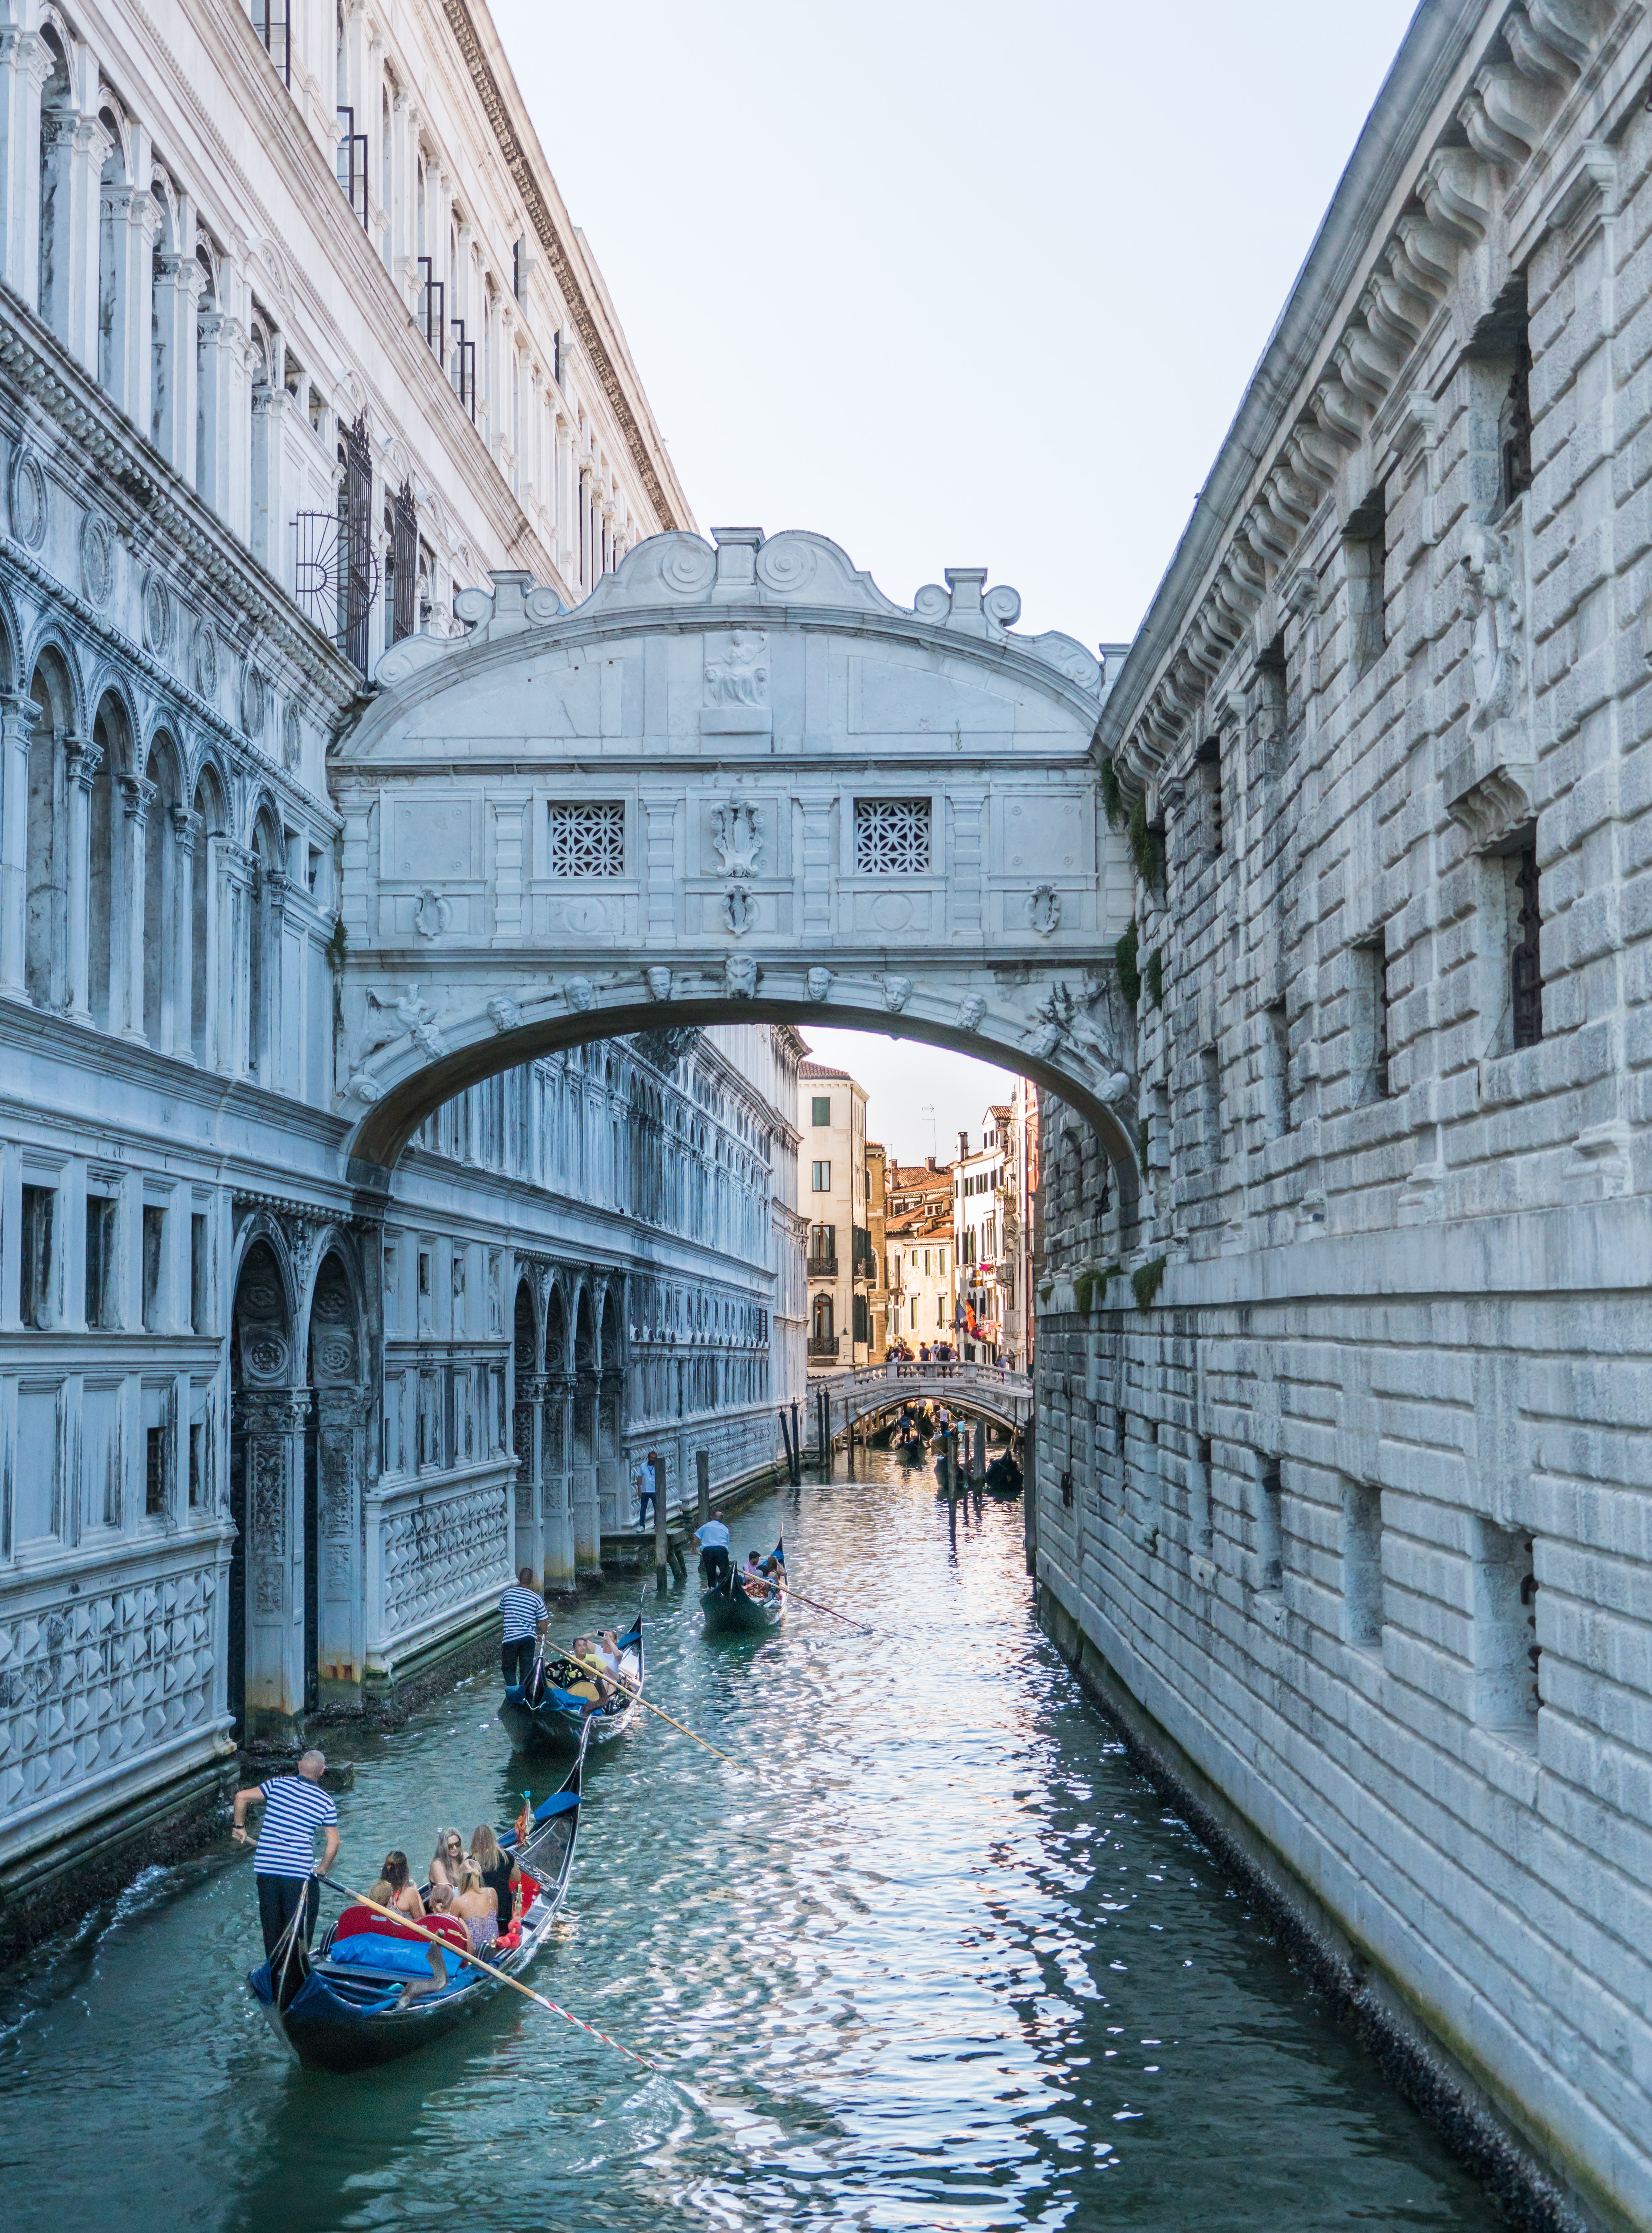
water, architecture, sky, boat, bridge, city, canal, cityscape, travel, europe, vehicle, romantic, landmark, italy, venice, attraction, tourism, waterway, venezia, history, channel, european, gondola, watercraft, touristic, venetian, venice italy